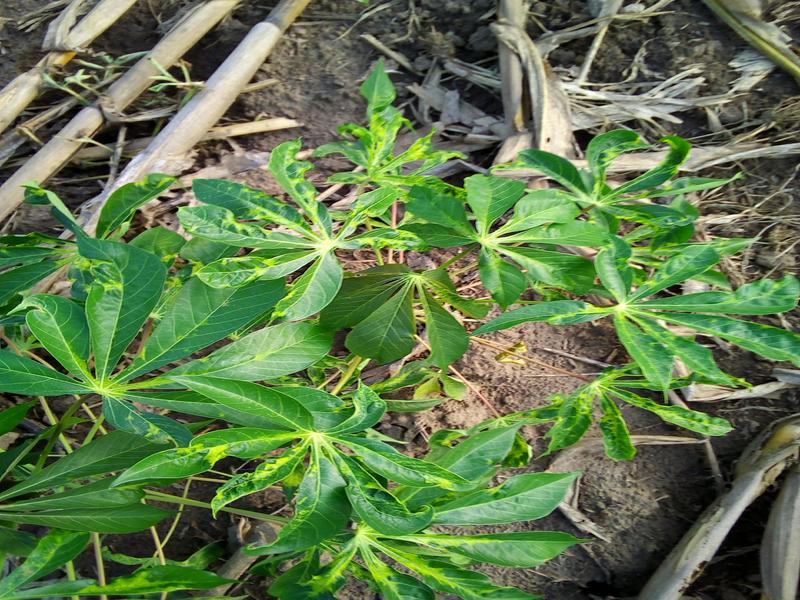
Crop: cassava
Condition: mosaic_disease